Impossible cube

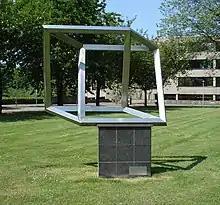
Impossible cube with forced perspective in Rotterdam, by Koos Verhoeff

The impossible cube draws upon the ambiguity present in a Necker cube illustration, in which a cube is drawn with its edges as line segments, and can be interpreted as being in either of two different three-dimensional orientations.